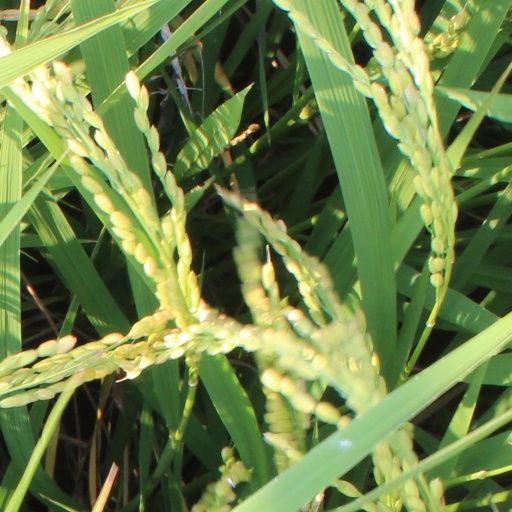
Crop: rice